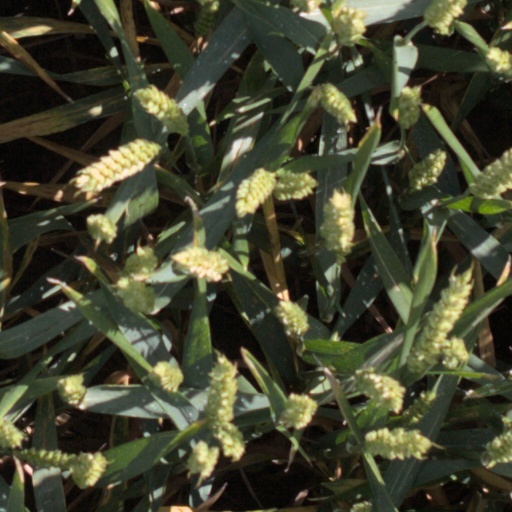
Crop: wheat